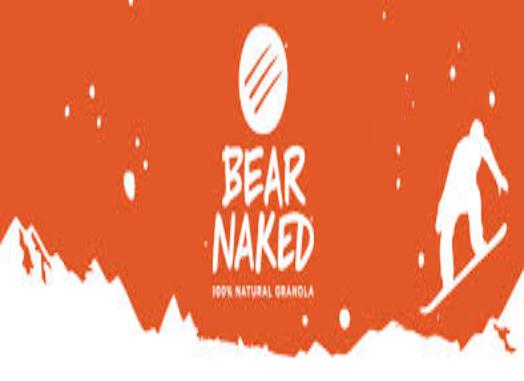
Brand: Bear Naked
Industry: Food